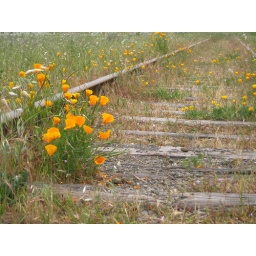
Our state flower the California Poppy on an abandoned railroad line in Santa Rosa